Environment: real
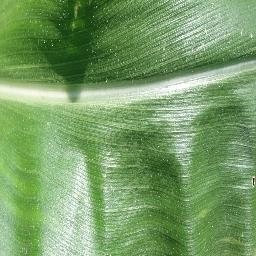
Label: healthy